Manny (TV series)

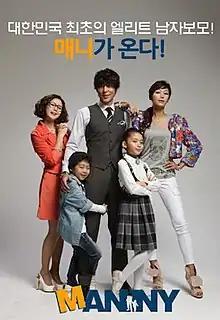
Promotional 6

Manny is a 2011 South Korean romantic comedy television series, starring Seo Ji-seok, Choi Jung-yoon, Byun Jung-soo, Jung Da-bin and Goo Seung-hyun. It aired on tvN from April 13 to June 2, 2011 for 16 episodes.